Nipomo High School

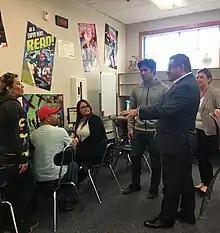
Congressman Salud Carbajal visiting with students at Nipomo High School in 2020.

Nipomo High School is an American public high school located in Nipomo, California. It serves grades 9-12 as part of the Lucia Mar Unified School District.